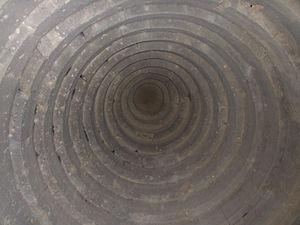
Le Kourgane Tsarsky, traduit par « le tumulus du roi », est un kourgane datant du IVᵉ siècle av. J.-C. situé à Kertch dans l'est de la Crimée, à l'époque antique Panticapée, cité grecque de Tauride.